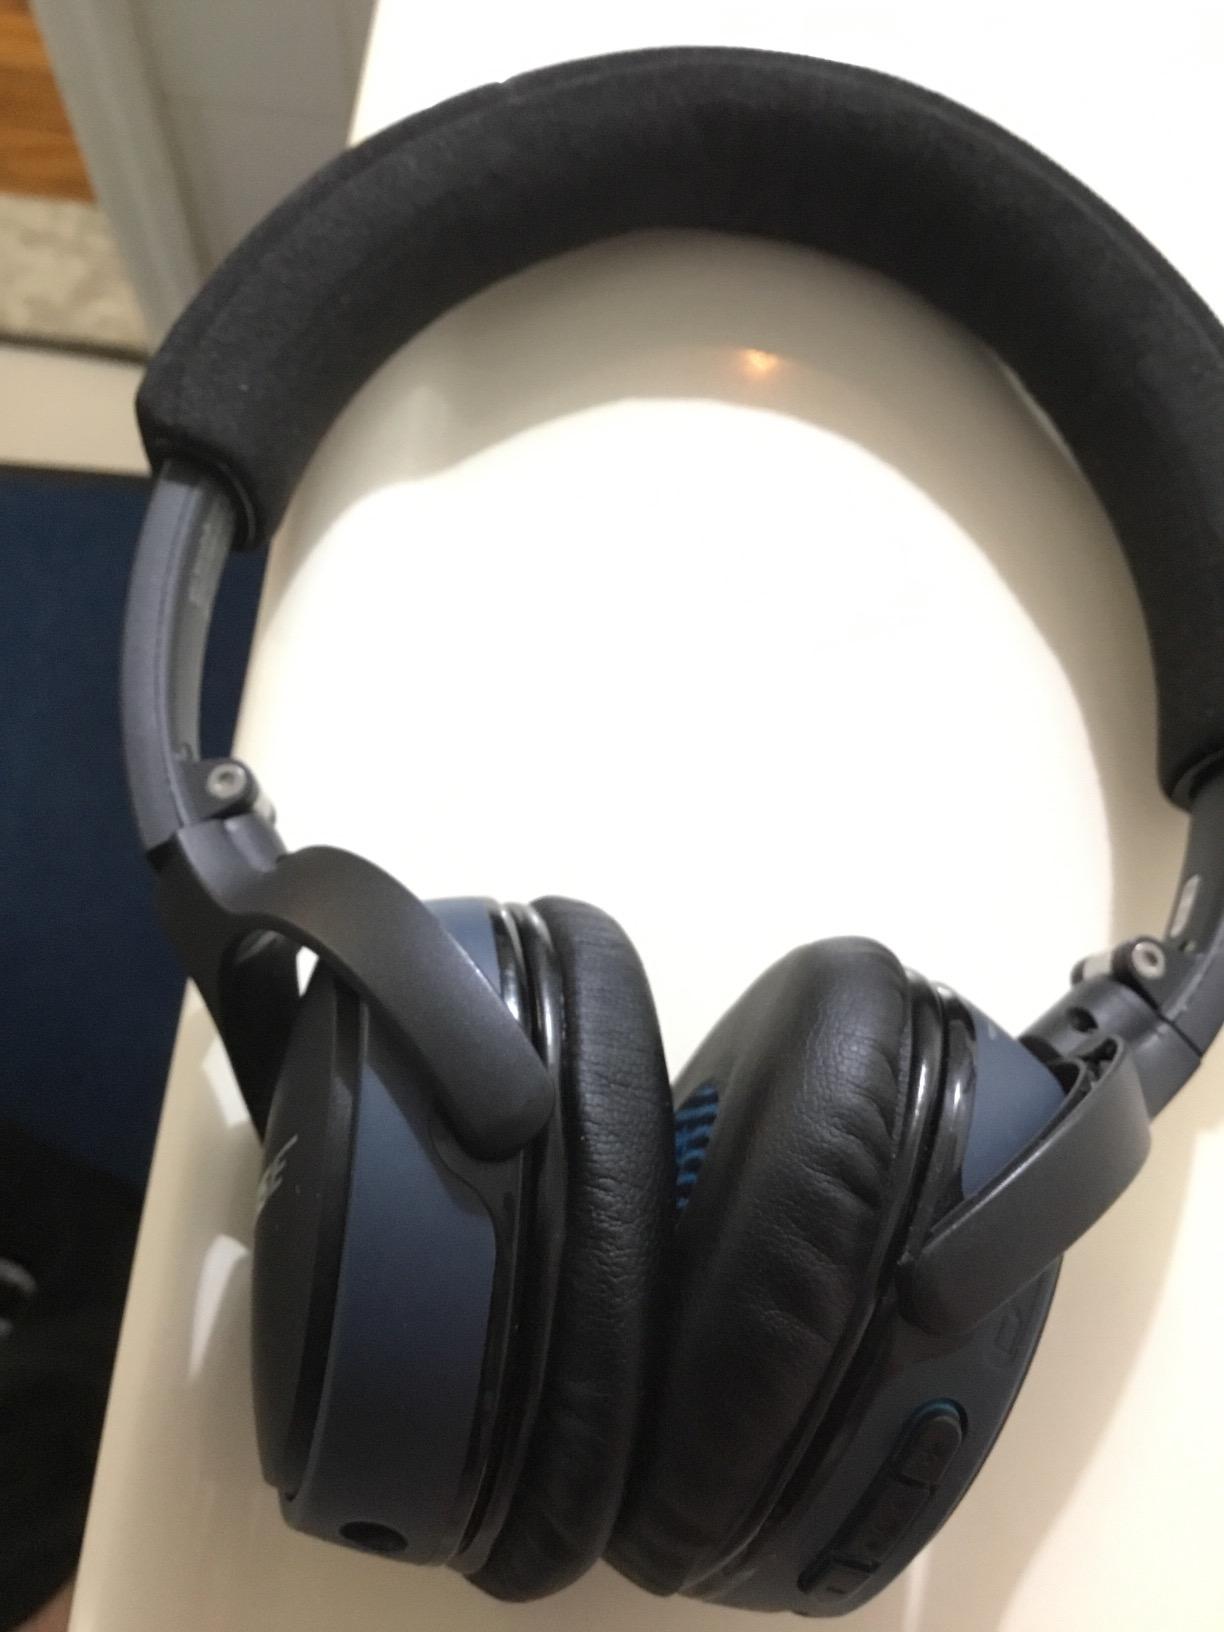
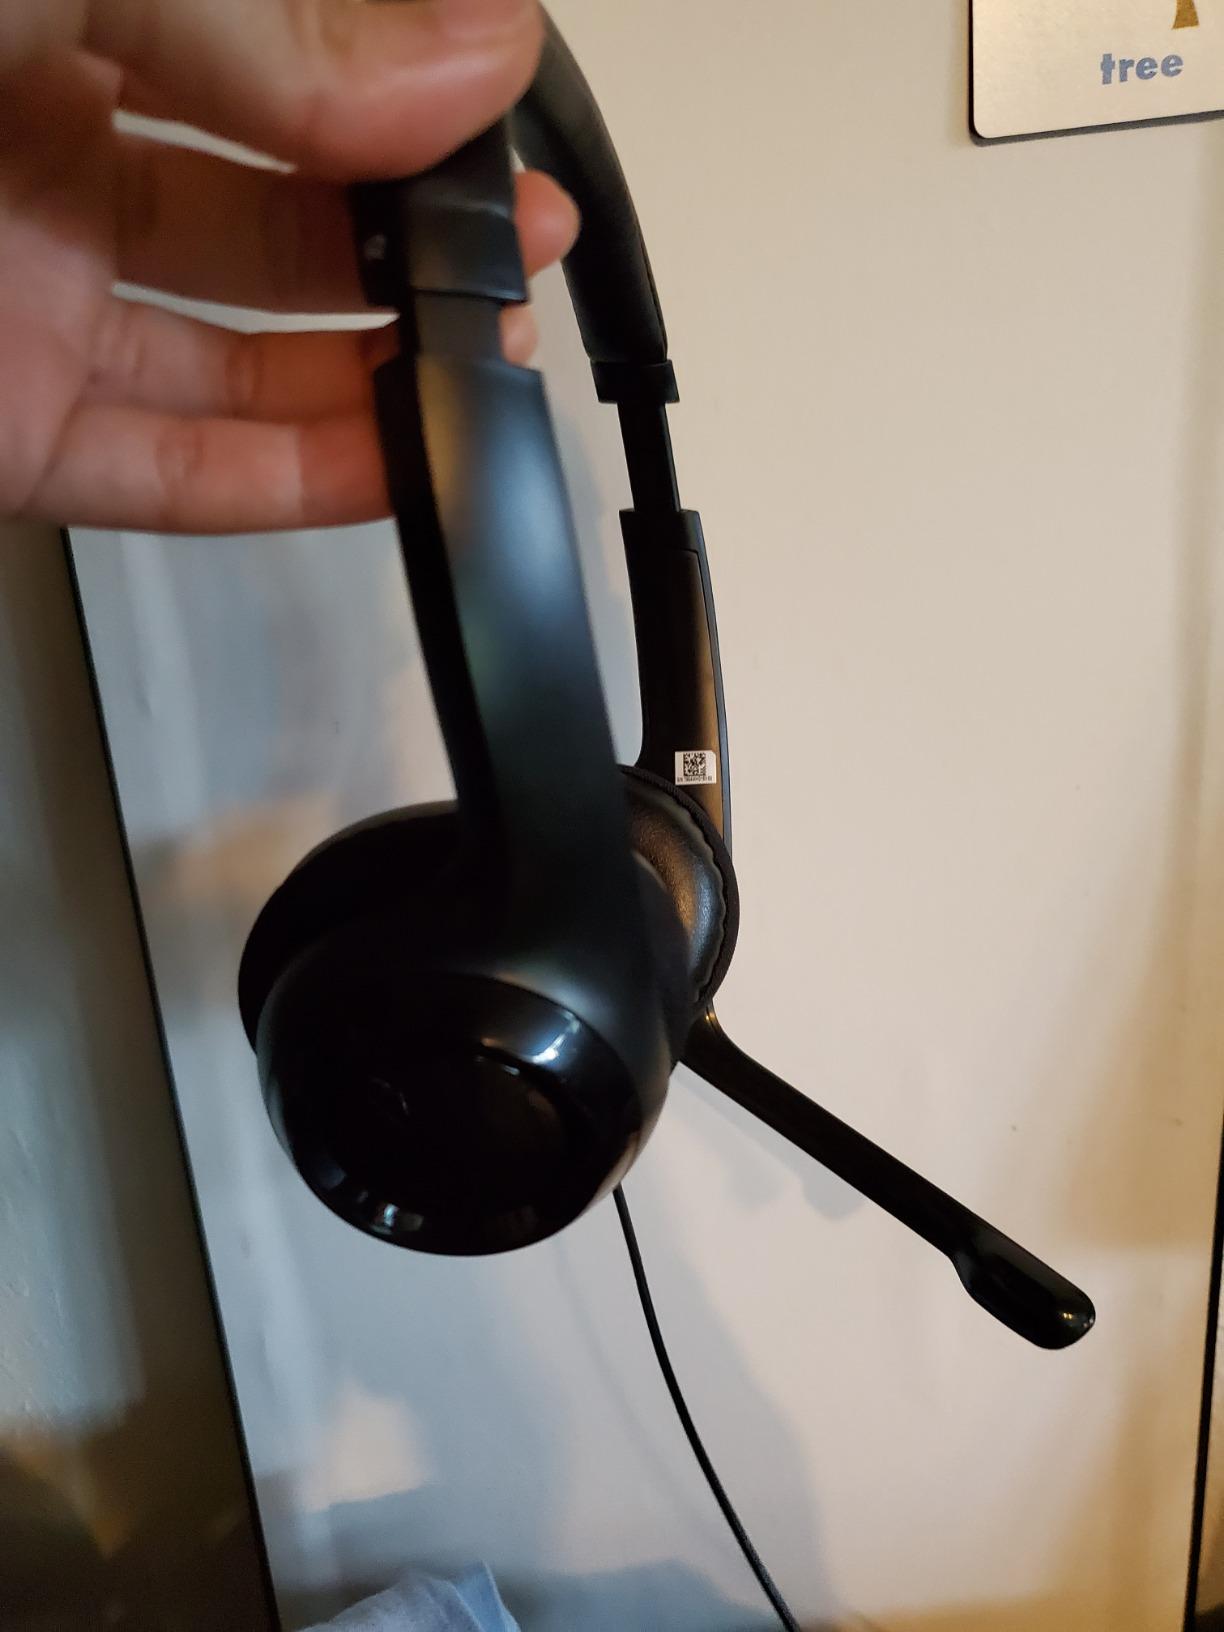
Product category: headphones
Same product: no